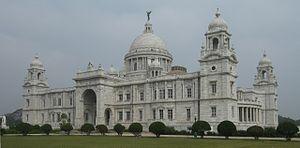
Le Victoria Memorial est un monument massif de l'ère impériale britannique, sis à Calcutta en Inde. Il fut érigé au début du XXᵉ siècle à la mémoire de la Reine Victoria du Royaume-Uni qui s'était attribué également le titre d'impératrice des Indes. C'est désormais une attraction touristique importante de la ville et un musée de peintures et de documents photographiques appartenant à l'époque de l'empire britannique des Indes.